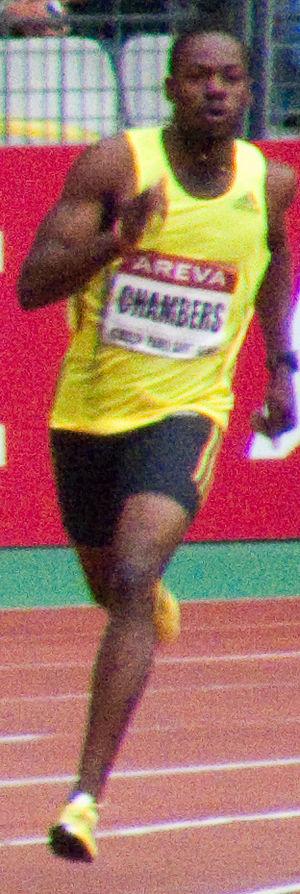
Ricardo Chambers est un athlète jamaïcain spécialiste du 400 mètres. Son club est l'Université d'État de Floride.